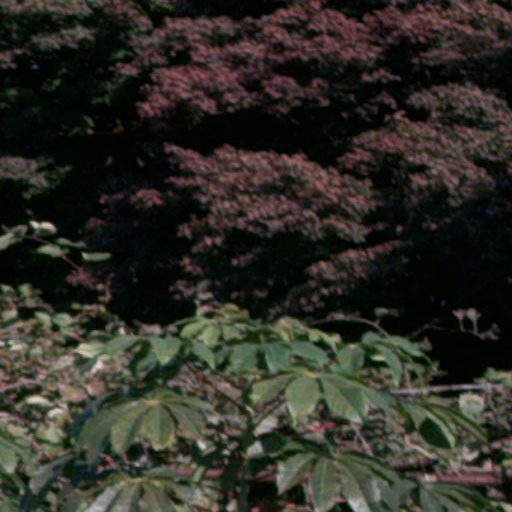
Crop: cassava